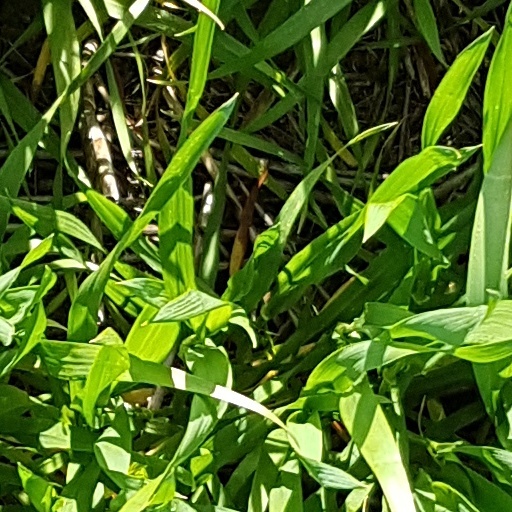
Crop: wheat